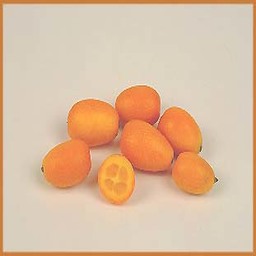
Label: Orange